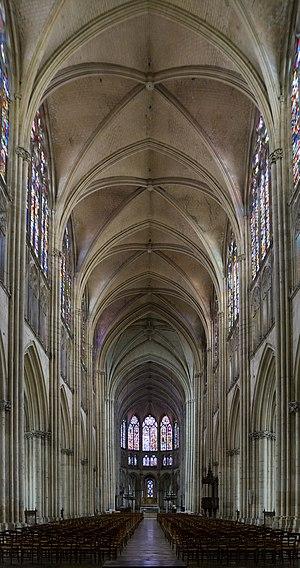
Cathédrale Saint-Pierre-et-Saint-Paul de Troyes (Aube, Champagne-Ardenne, France)
La cathédrale Saint-Pierre-et-Saint-Paul, est un édifice religieux catholique, sis dans la ville de Troyes, dans le département de l'Aube en région Grand-Est. Siège épiscopal du diocèse de Troyes, la cathédrale a été classée monument historique par liste de 1862.